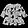
Label: Dress